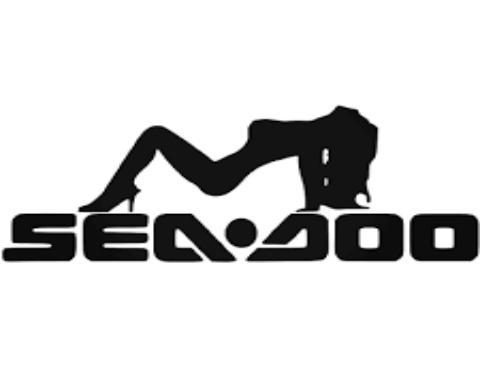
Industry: Sports